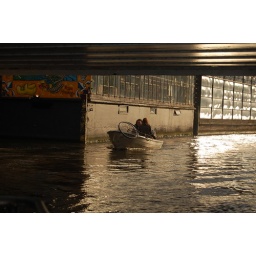
bike in a boat